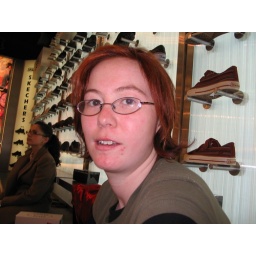
Angel sitting in front of a wall of Sketchers while she awaits shoes to try on that she added to her collection.